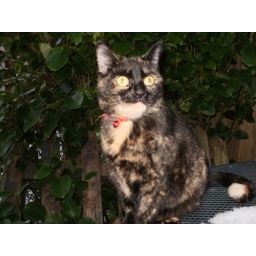
Our lovely little Lulu sitting on our garden table trying desperately to avoid sitting in the snow.